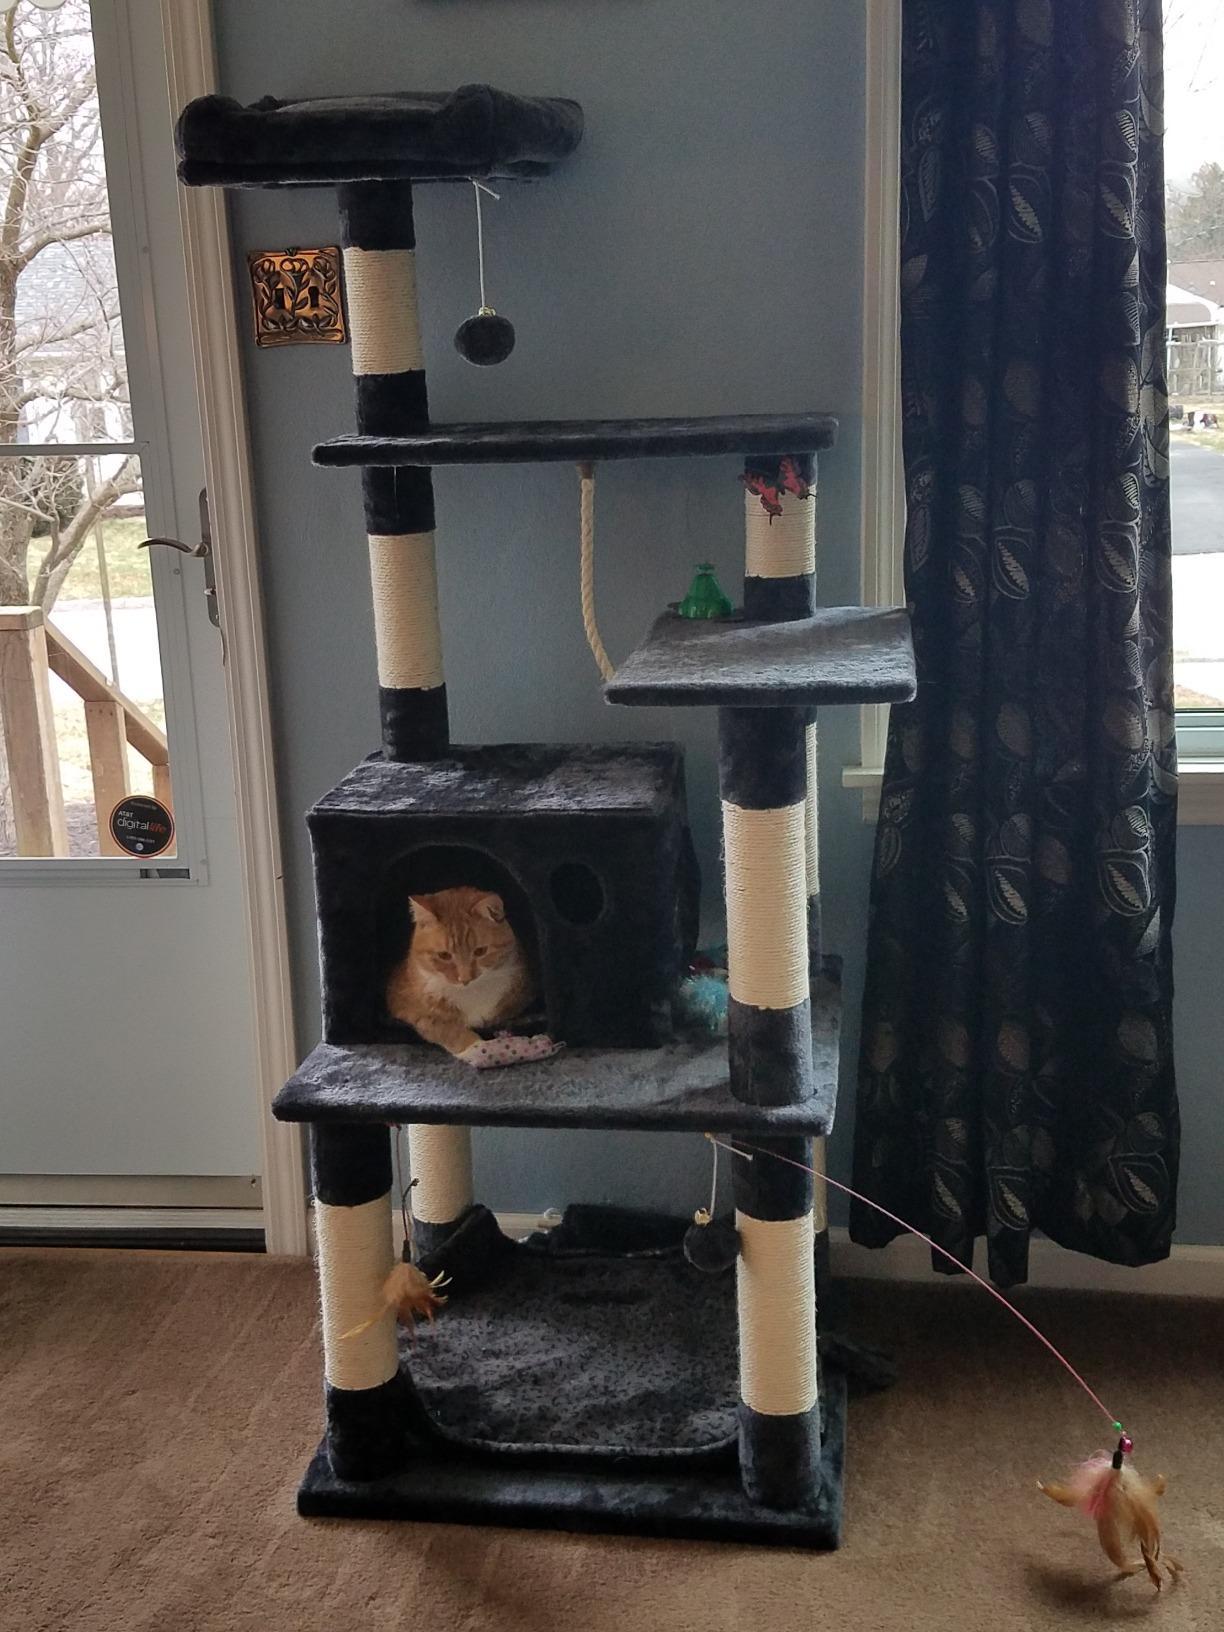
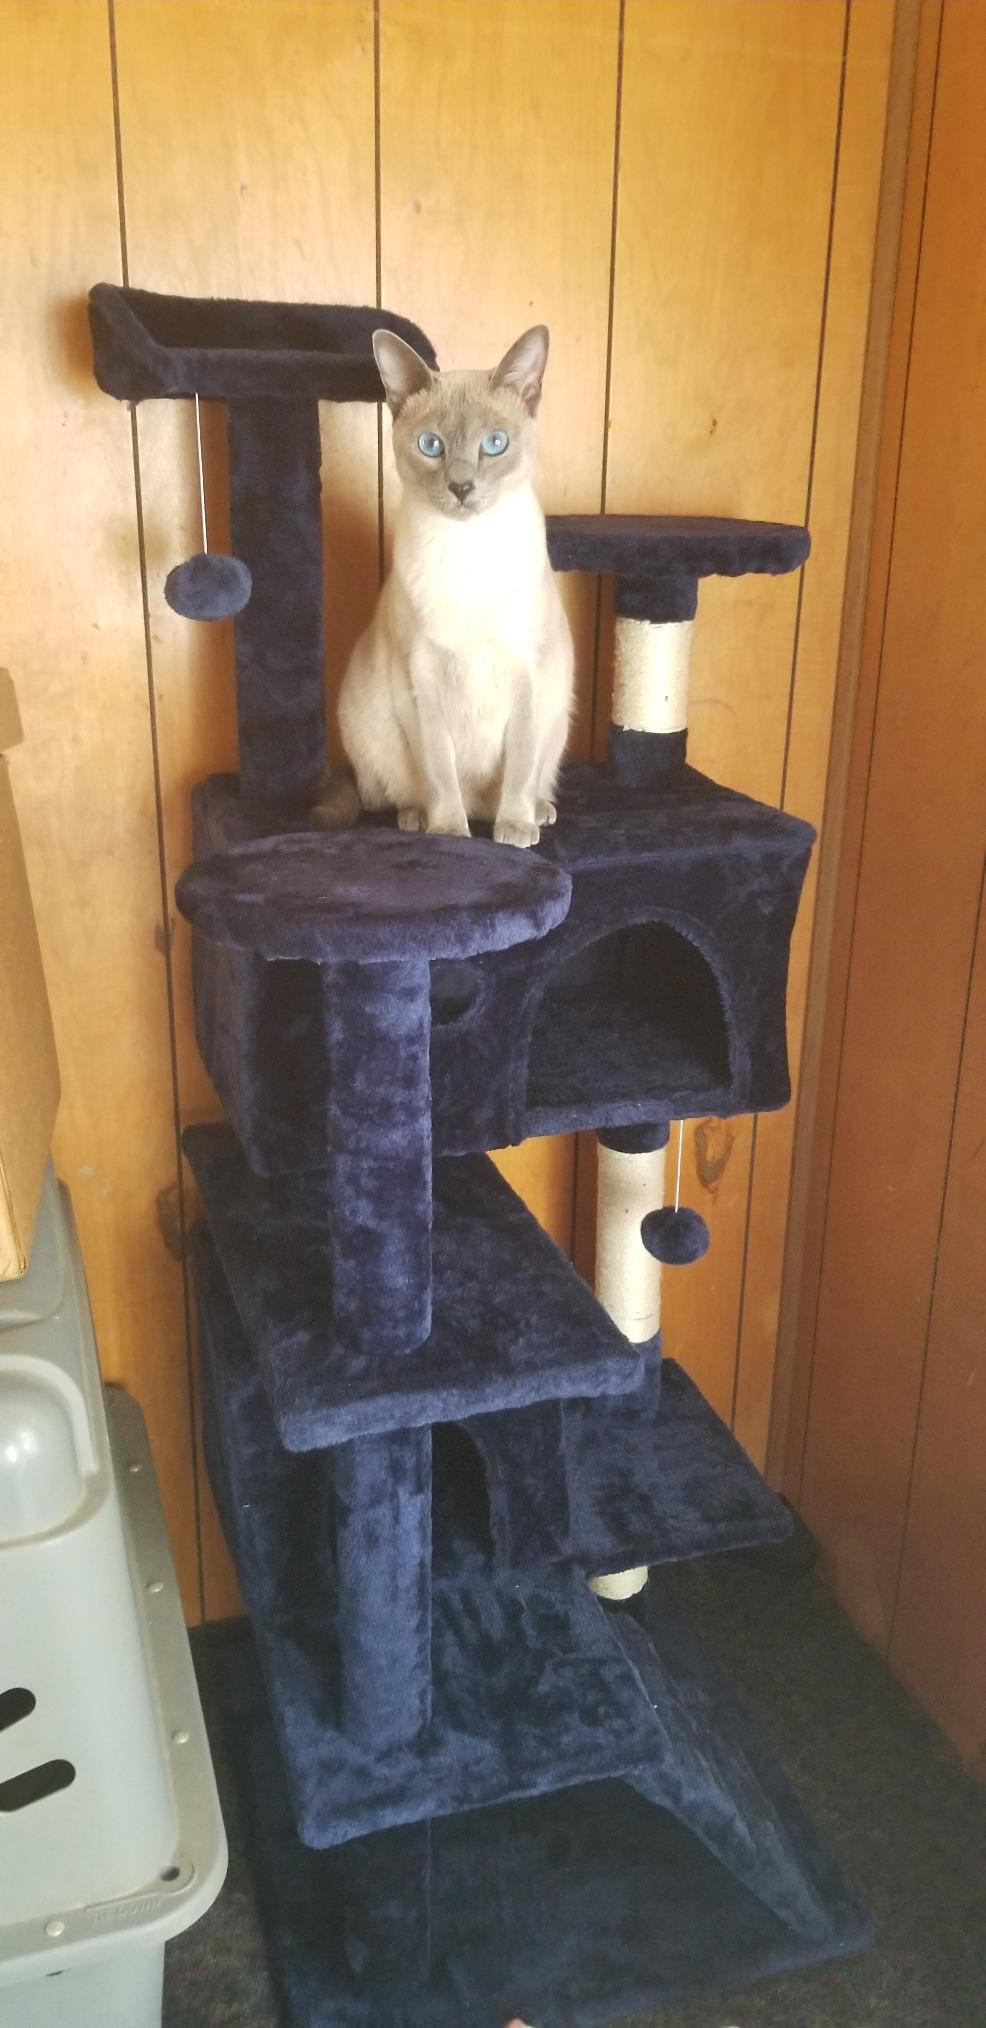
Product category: items_cat tree
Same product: no